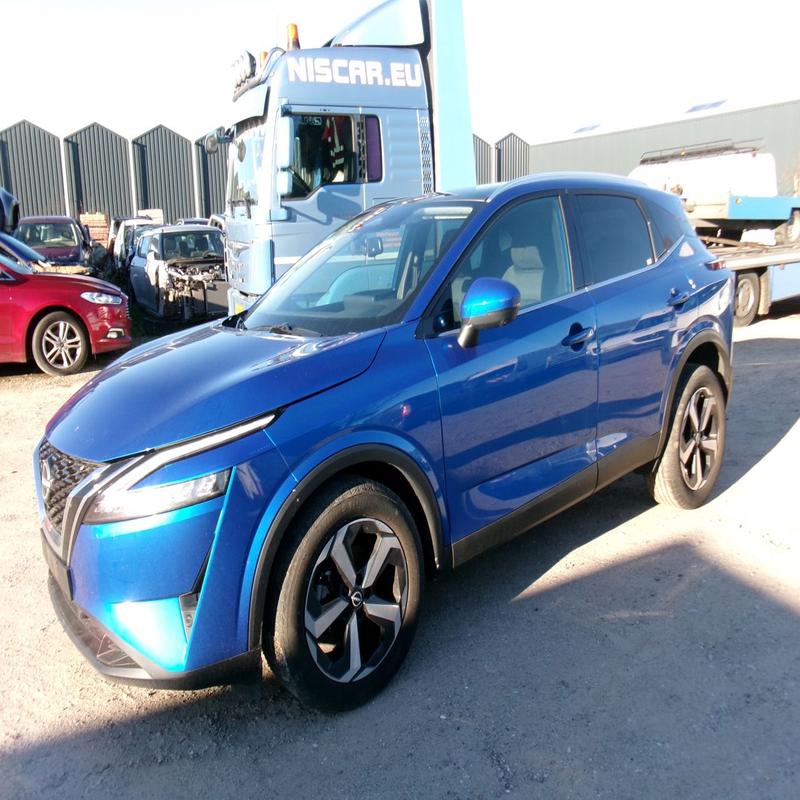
Aucun dommage détecté.
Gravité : aucun